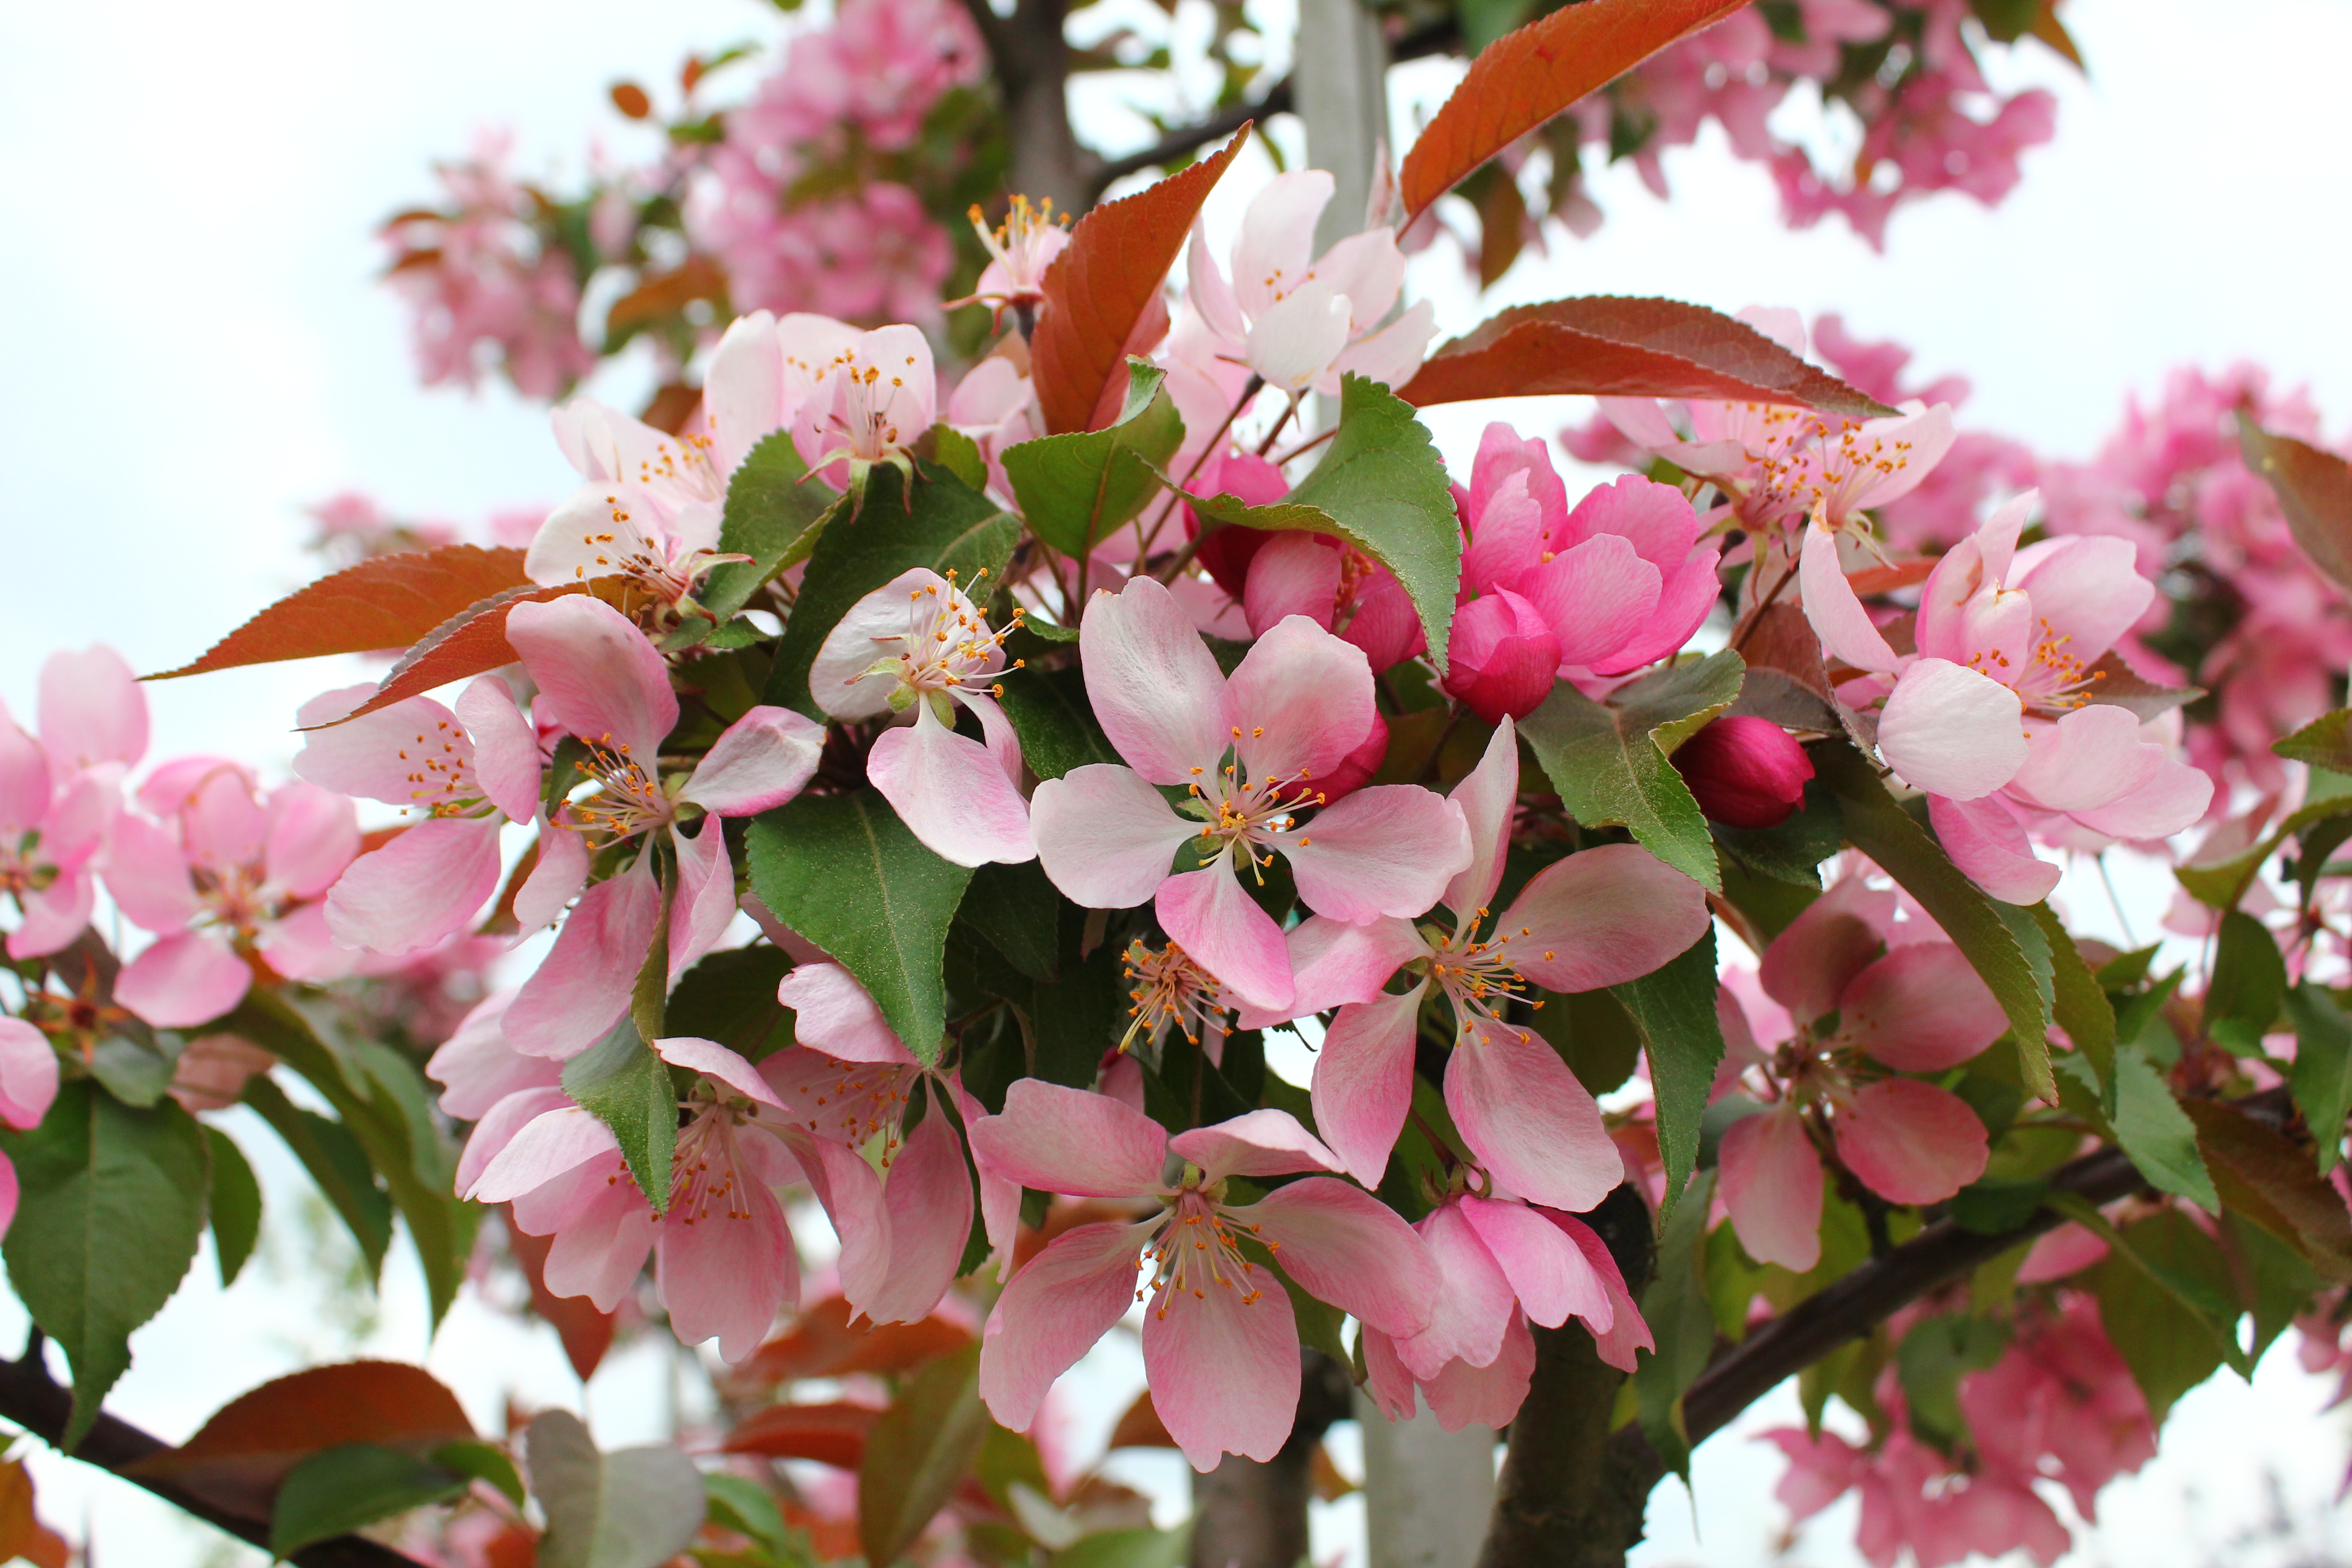
flower, plant, petal, twig, pink, terrestrial plant, flowering plant, blossom, sky, spring, groundcover, magenta, annual plant, malus, perennial plant, plant stem, flowering dogwood, cornales, hydrangeaceae, Begonia family, prunus, pollen, arctostaphylos, impatiens